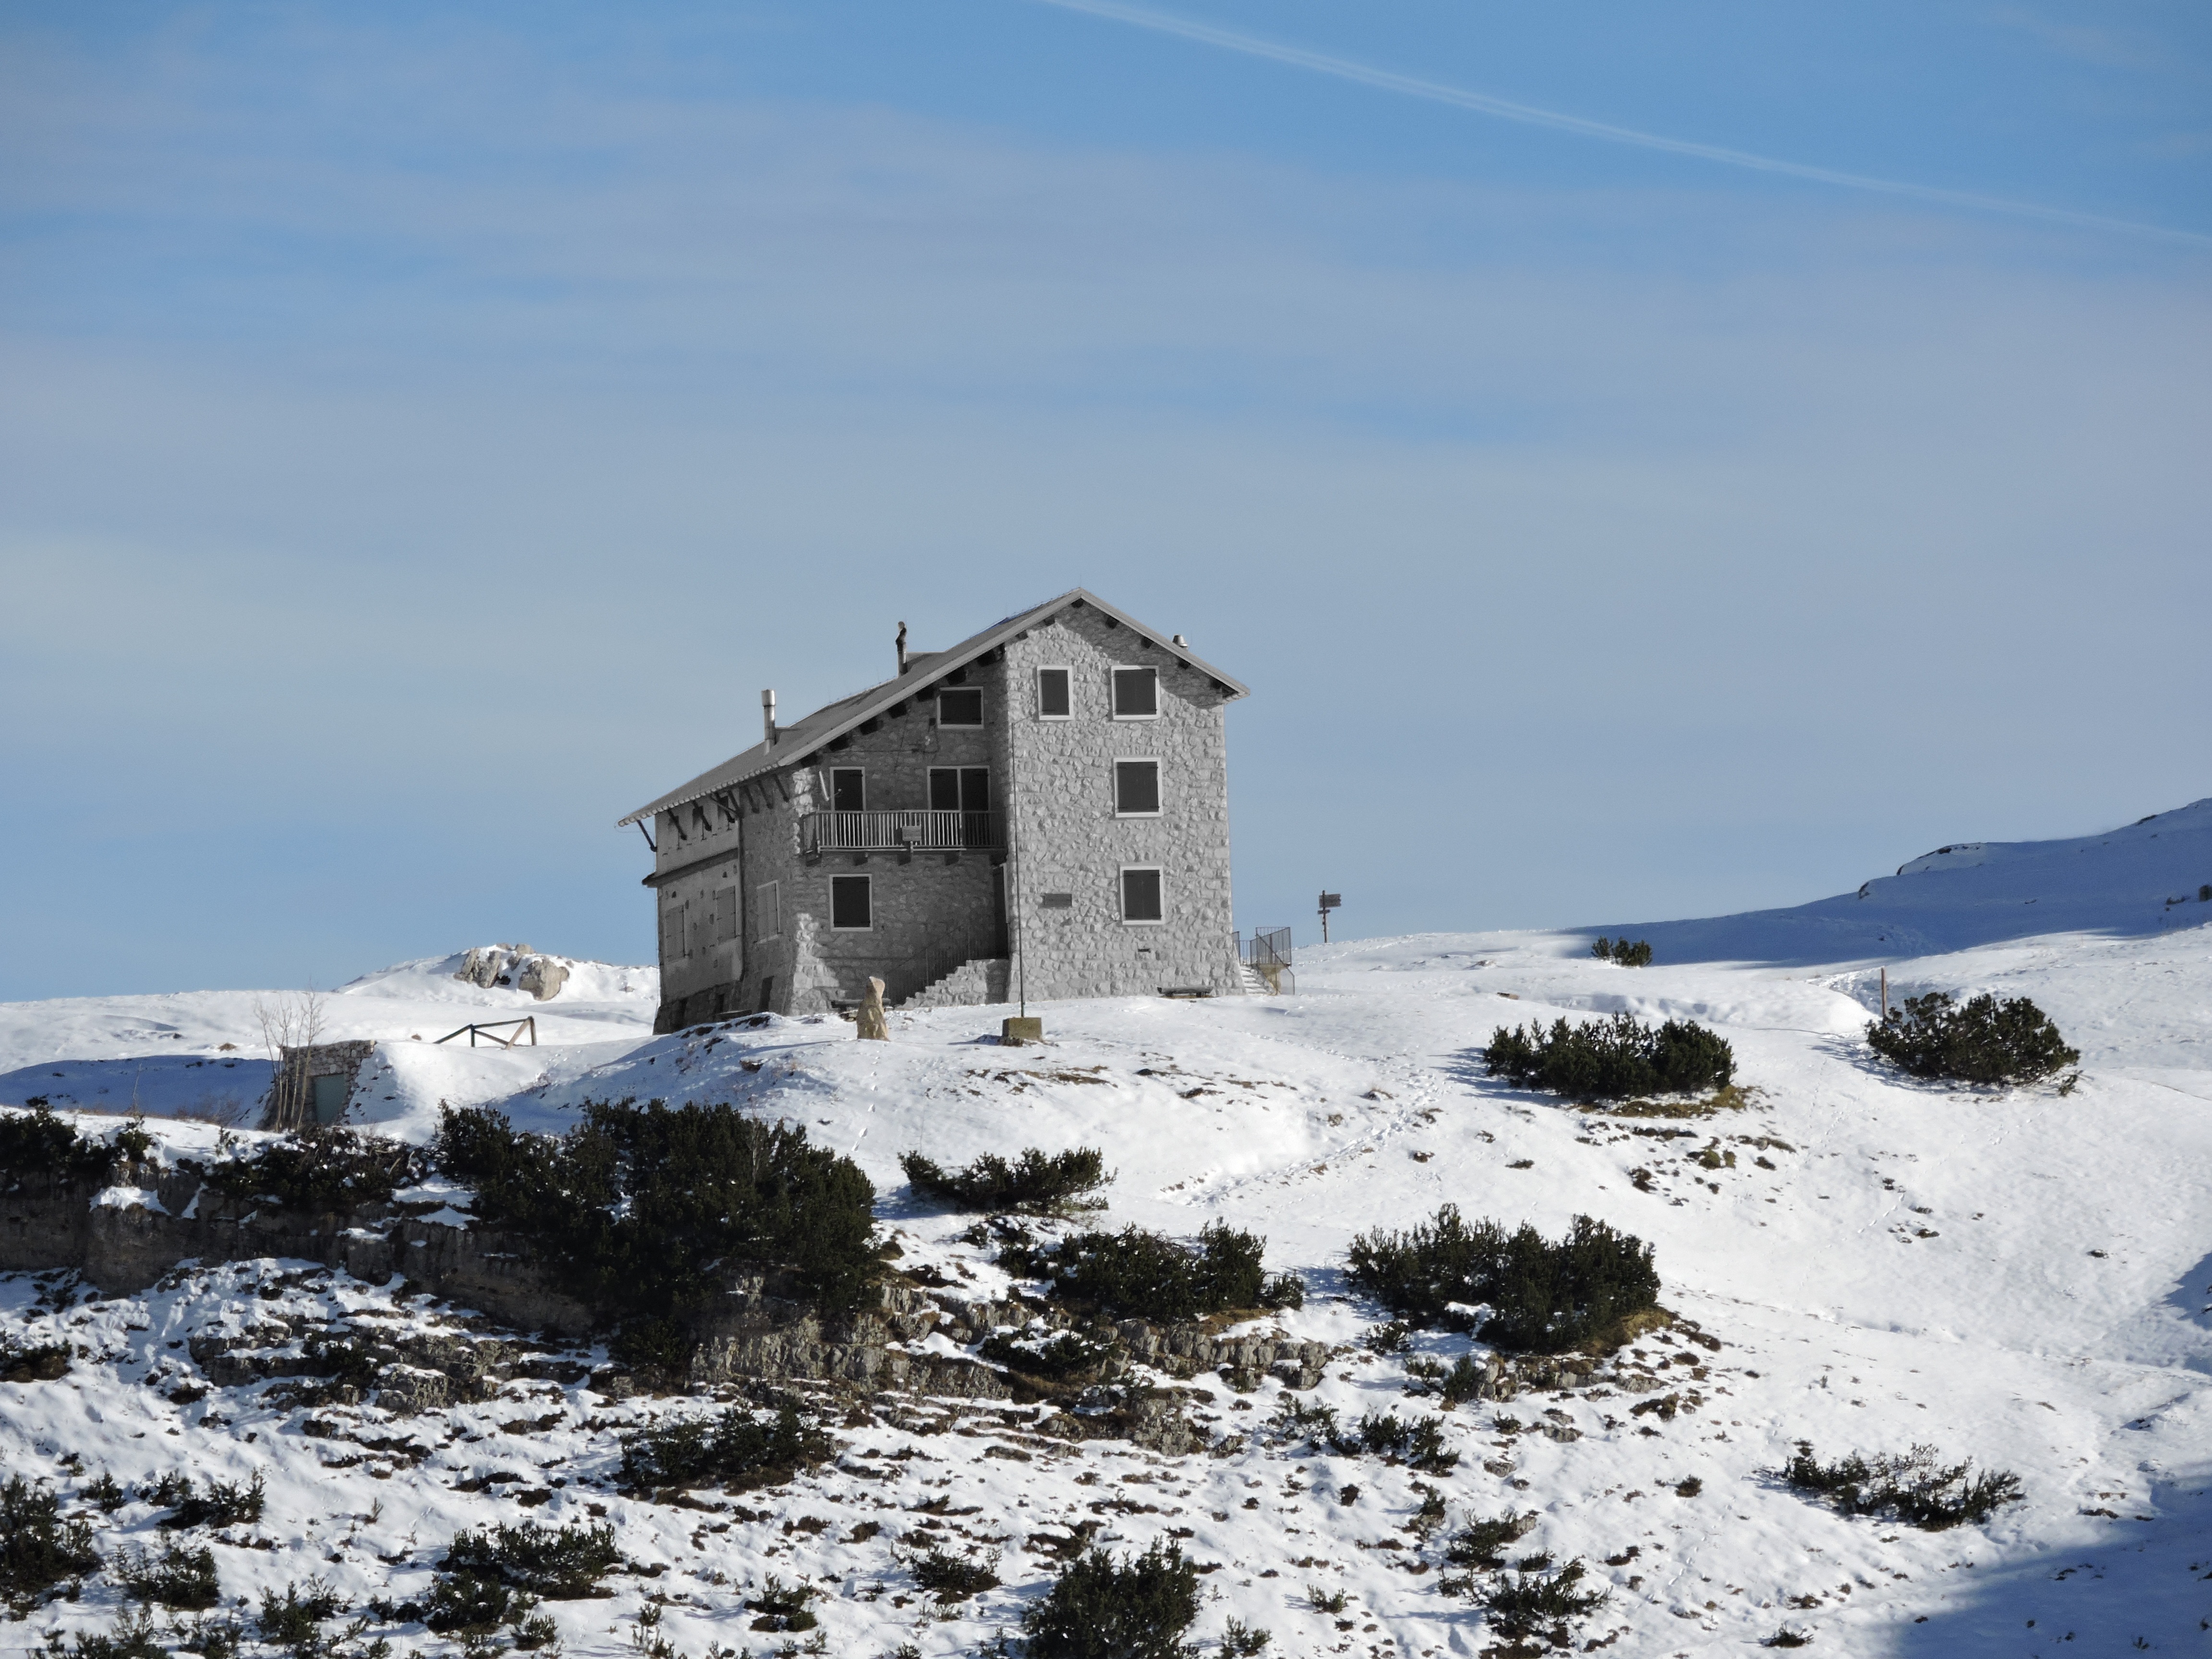
sea, mountain, snow, winter, black and white, sky, mountain range, tower, weather, italy, arctic, season, summit, alps, refuge, scalorbi, mountainous landforms